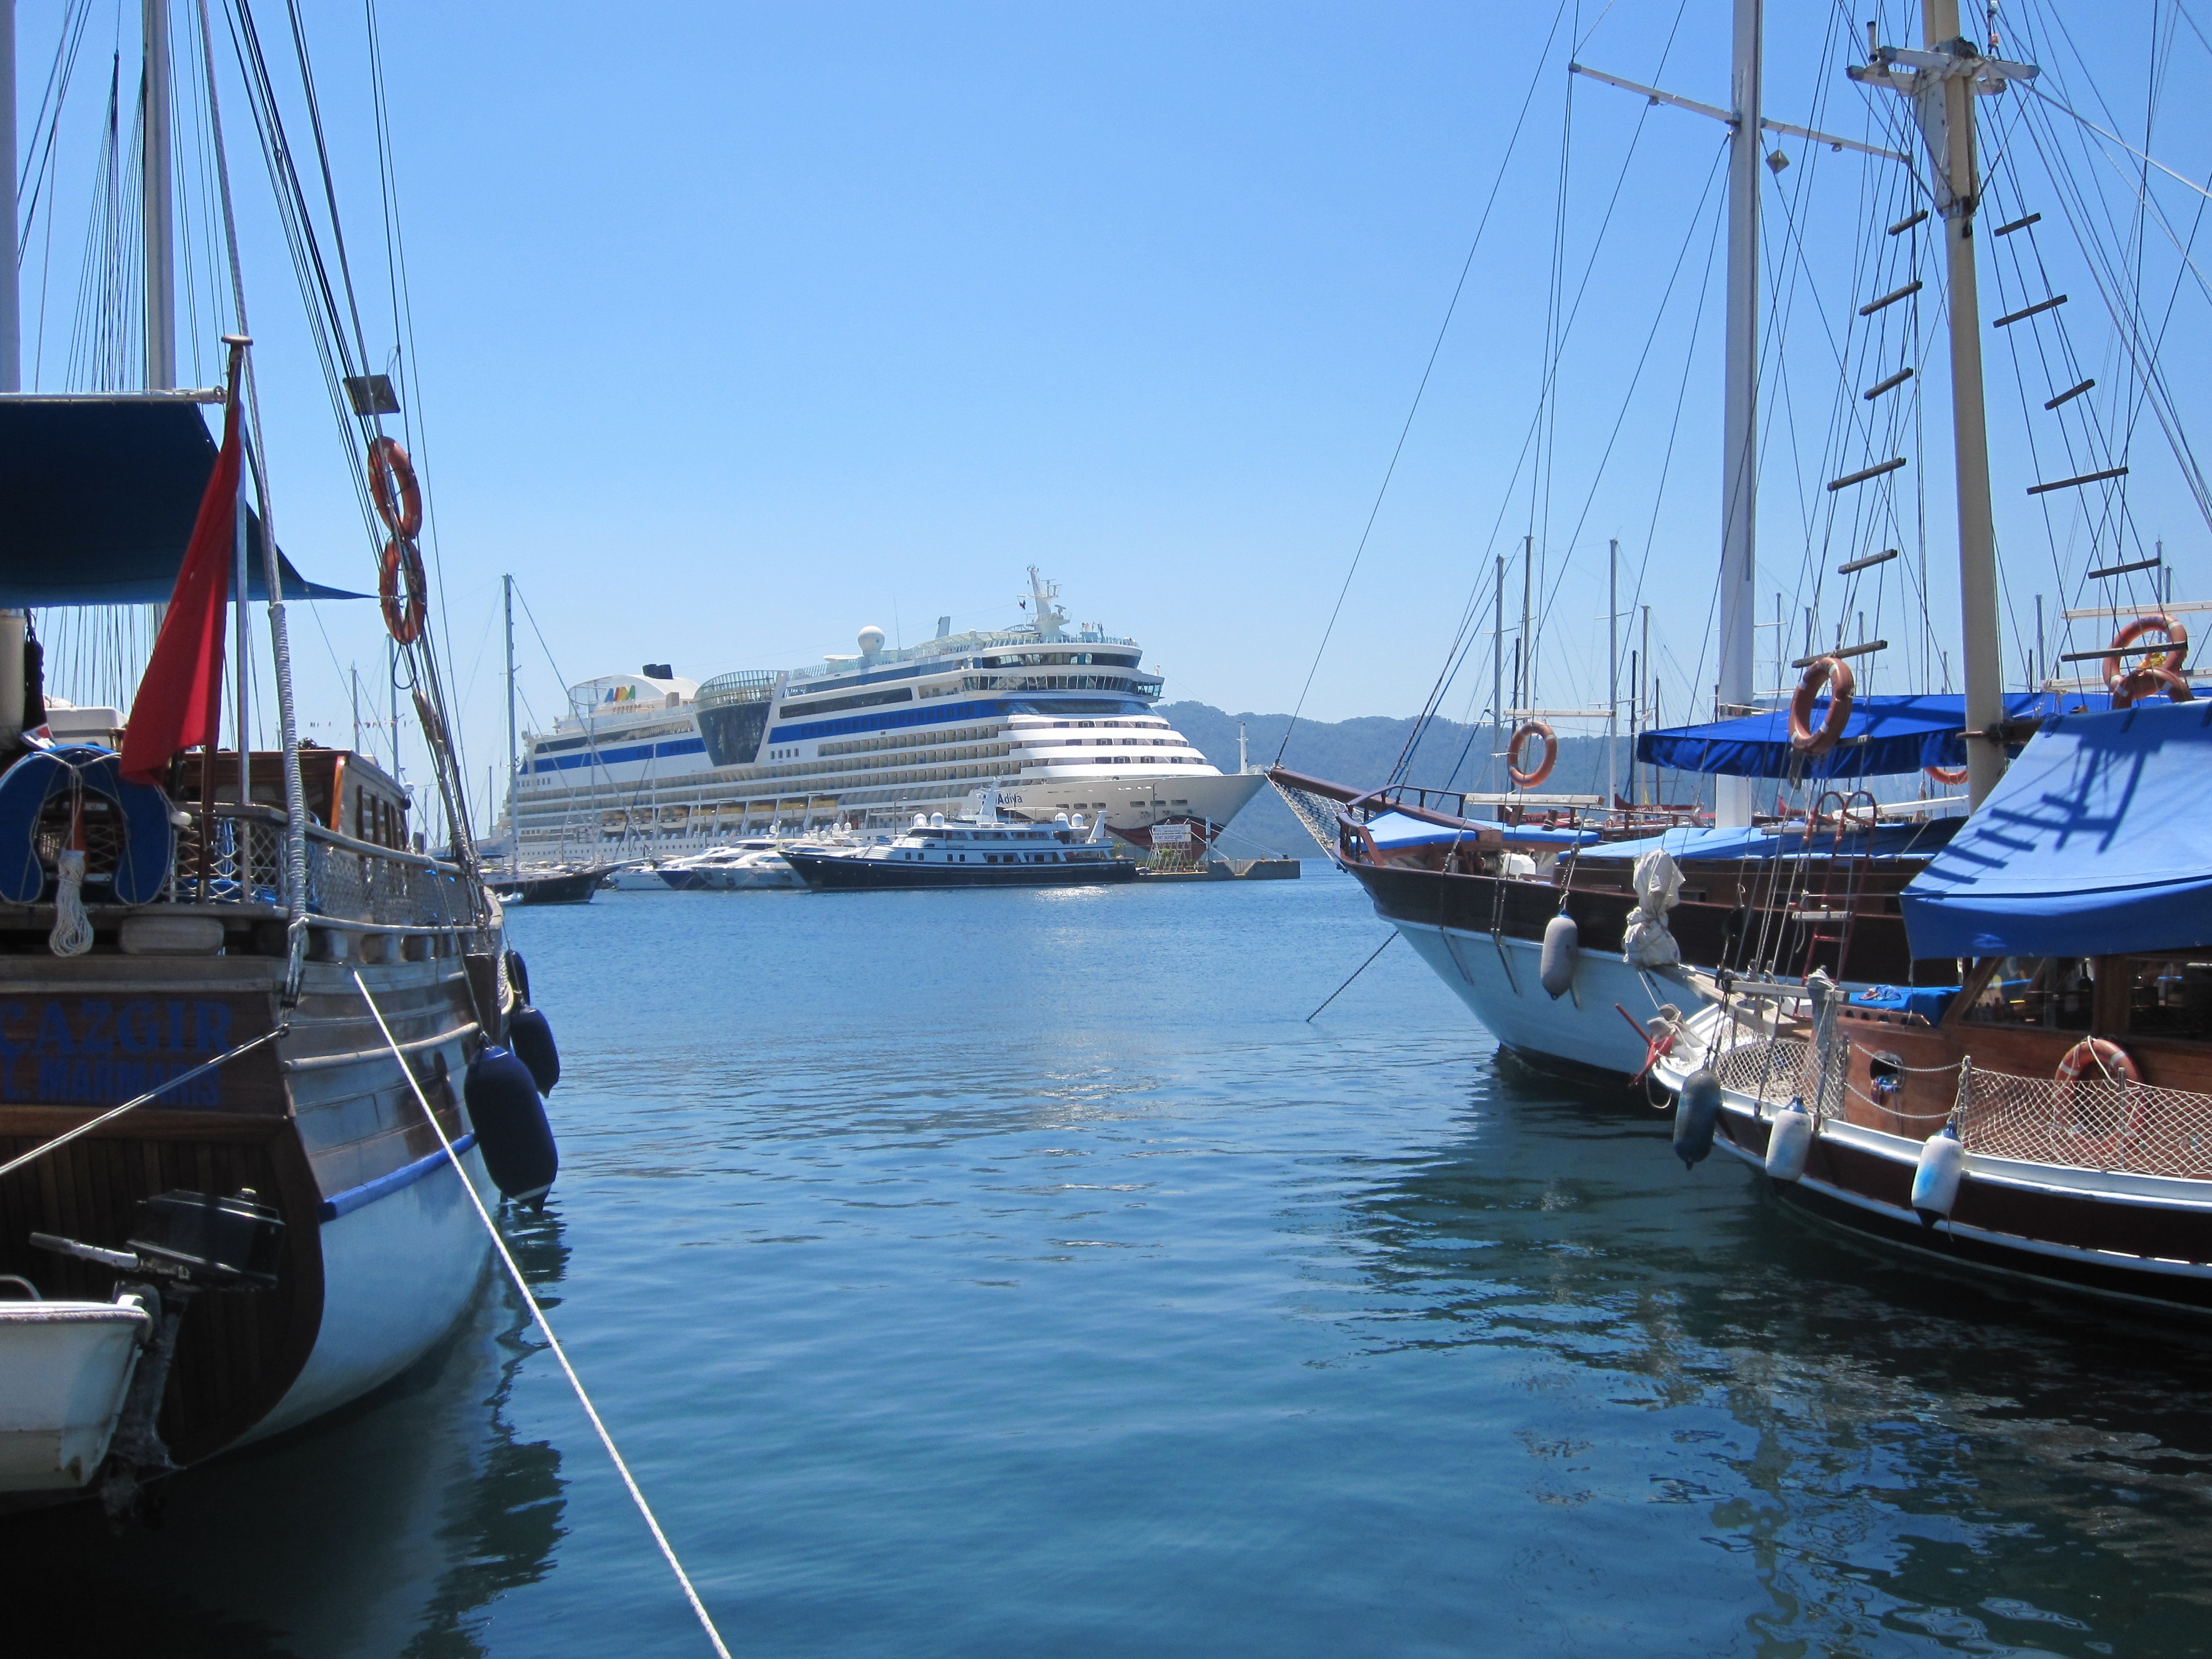
sea, water, dock, boat, ship, vehicle, mast, sailing, yacht, bay, harbor, marina, port, sailboat, boats, sail, watercraft, schooner, windjammer, sailing ship, fishing vessel, tall ship